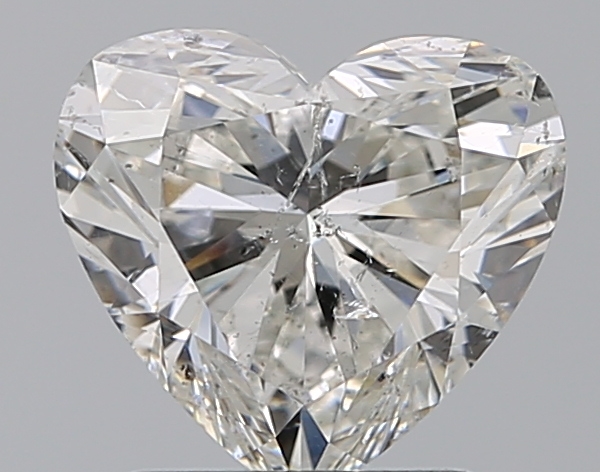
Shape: heart
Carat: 1.5
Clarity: SI2
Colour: H
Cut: EX
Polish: EX
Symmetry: EX
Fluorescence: N
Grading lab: GIA
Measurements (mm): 7.05 x 7.76 x 4.47